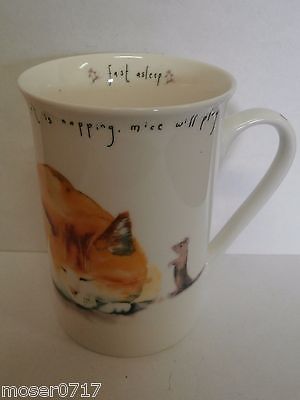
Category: mug